Hyde United F.C.

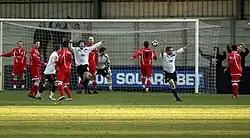
Steve Halford scores for Hyde in 2011

A year later, with Les Sutton as manager, Hyde swept the Cheshire League board, and with the installation of a number of supporter's club-financed ground improvements, won election to the Northern Premier League. The first year back saw the club score 91 goals. The following season they reached the first round of the FA Cup where they lost 2–0 at Burnley. with Peter Wragg as manager, also reaching the Northern Premier League Cup final— only to lose on penalties to South Liverpool. However, they were back in the final in 1986 when they beat Marine 1–0.